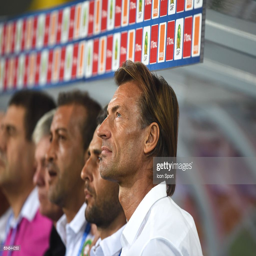
head coach during the match .